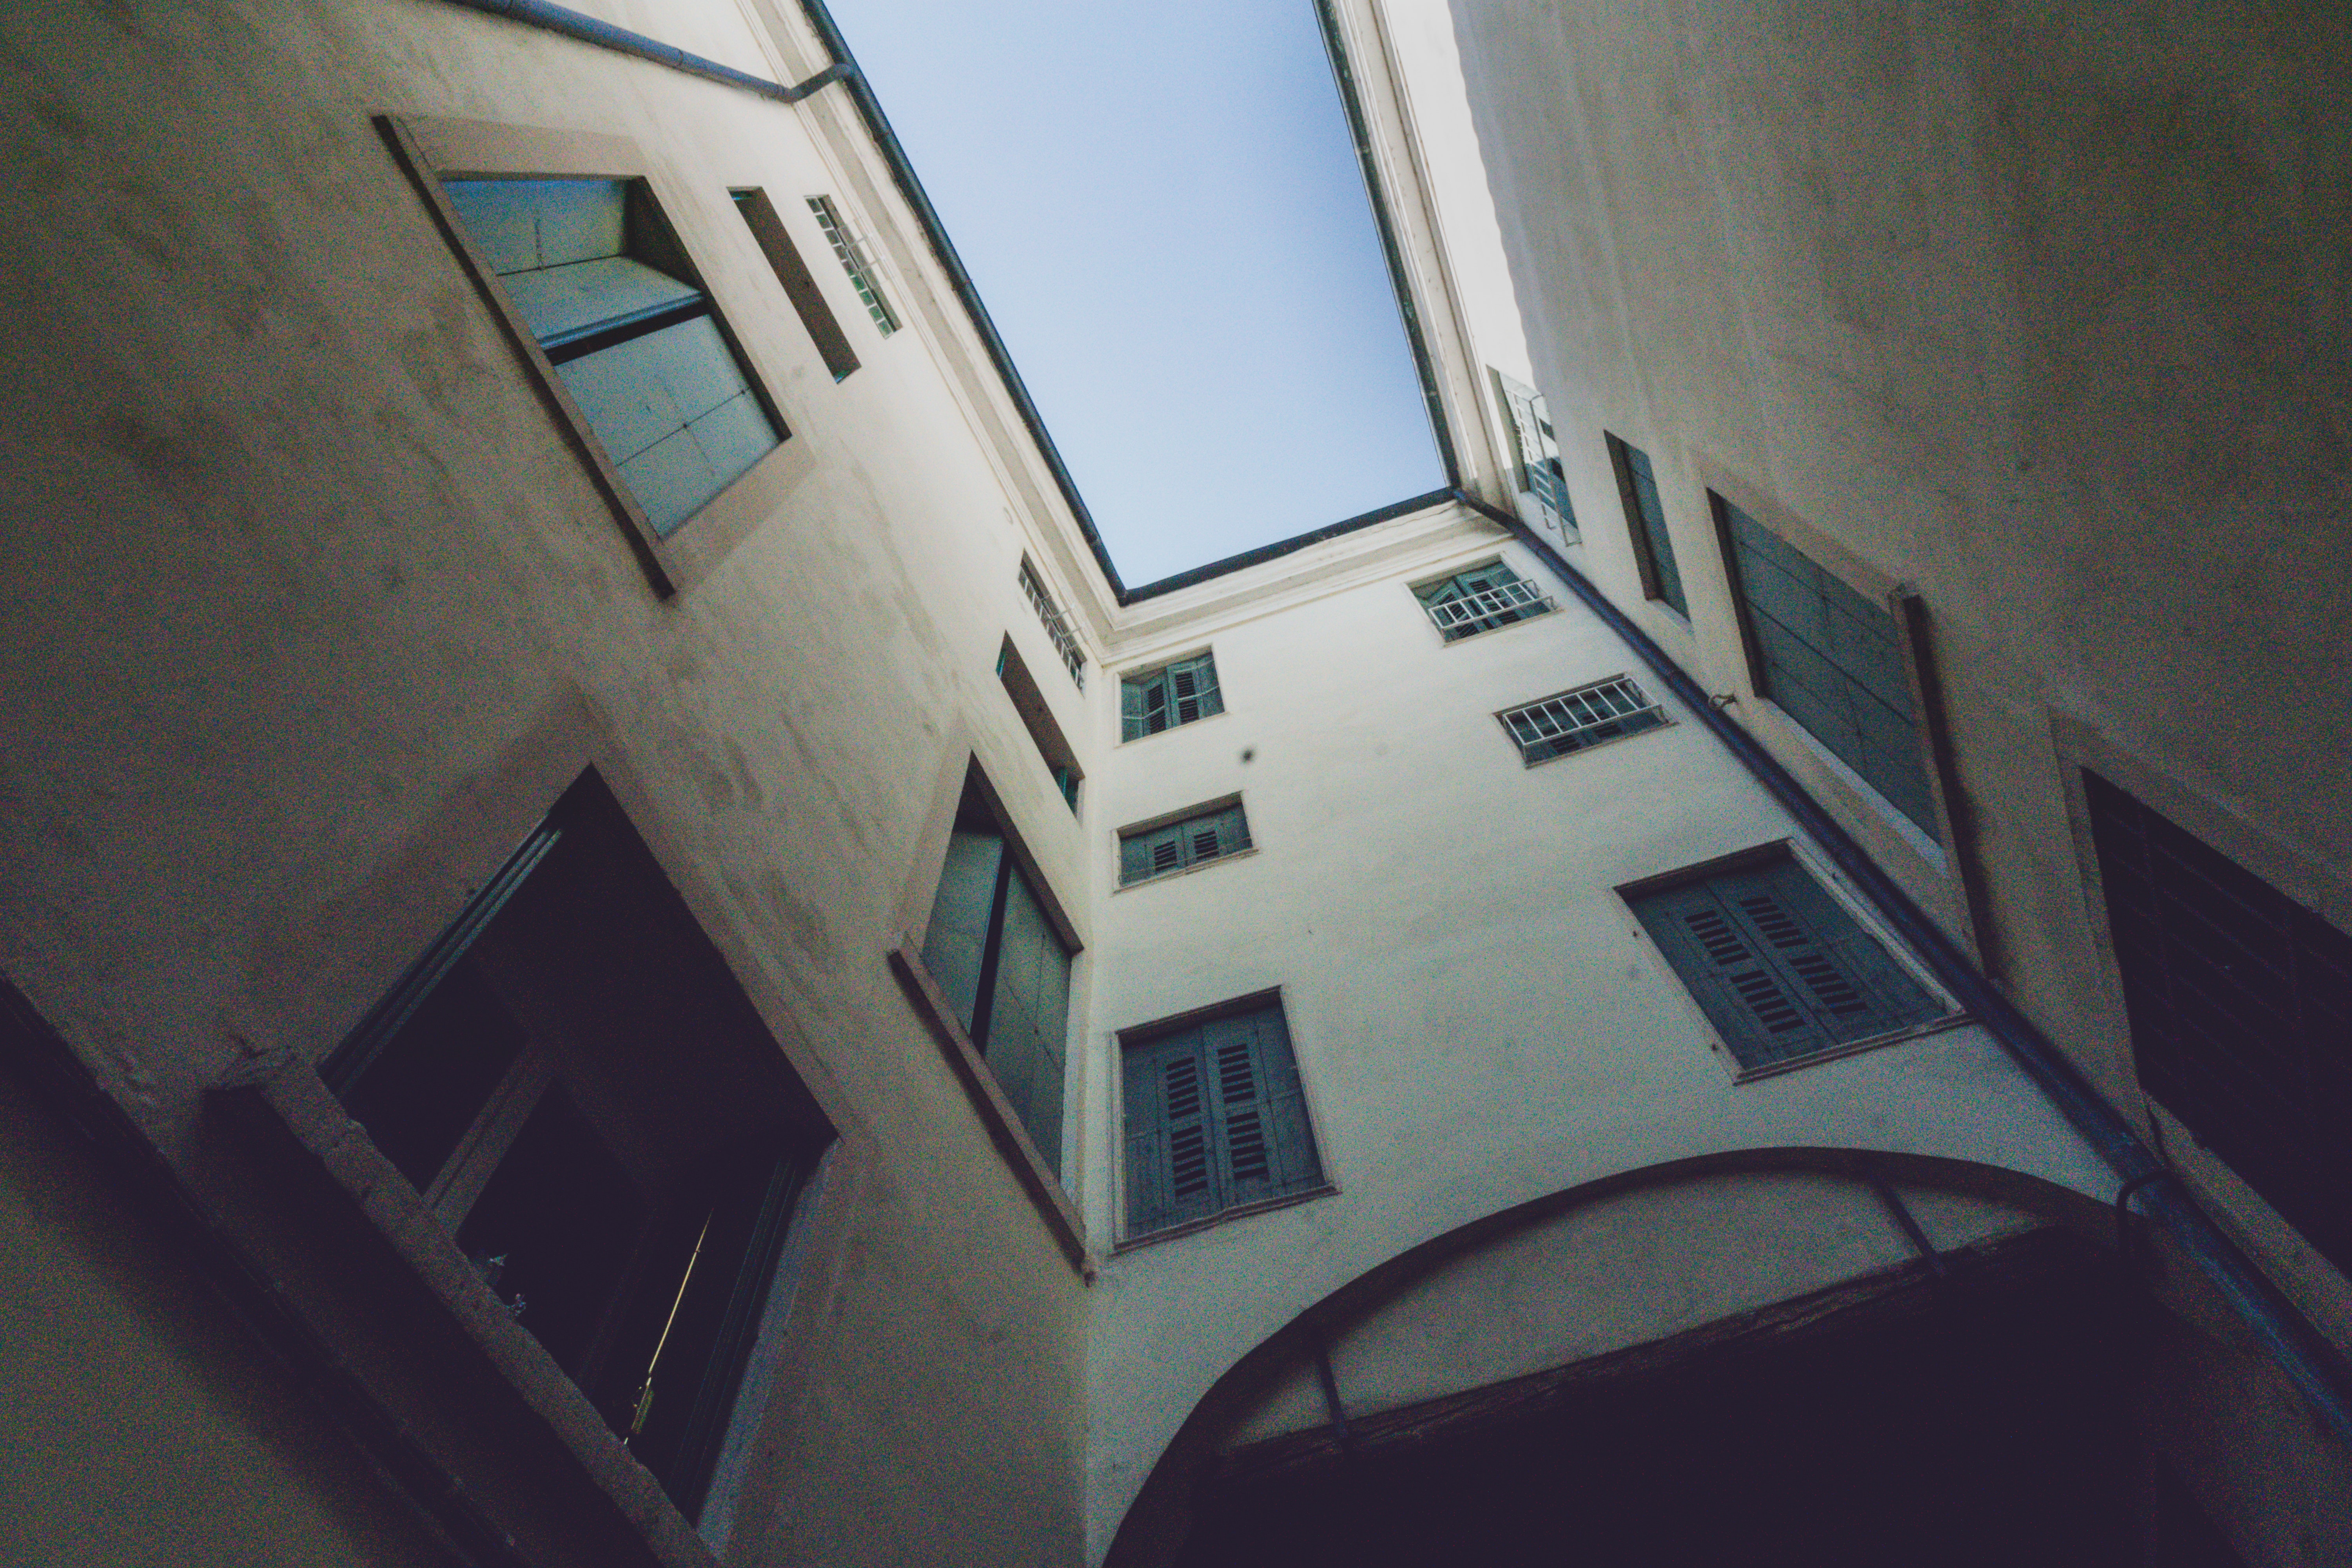
architecture, building, line, house, Material property, stairs, room, daylighting, window, apartment, symmetry, facade